Tripura Medical College & Dr. B.R. Ambedkar Memorial Teaching Hospital

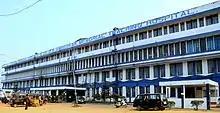
Facade of the main building

The college was established in 2005 by the Government of Tripura and Global Educational Net (GENET) in a Public-Private Partnership, the first venture of its kind in India. But it received its first MCI permission for admission of students into M.B.B.S. course in 2006. However, during the month of April–May 2009, due to some reasons the GENET expressed their inability to run the institution any further. At that time 200 students were pursuing the M.B.B.S course from there. So, the Government of Tripura decided to run the college through a society and registered a society in the name and style of " Society for Tripura Medical College" on 23 May 2009.